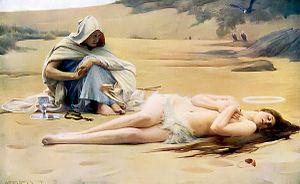
Arthur Hacker naît le 25 septembre 1858 et meurt le 12 novembre 1919. C'est un peintre académique anglais qui s'est aussi inspiré des courants impressionnistes et pré-raphaélites.